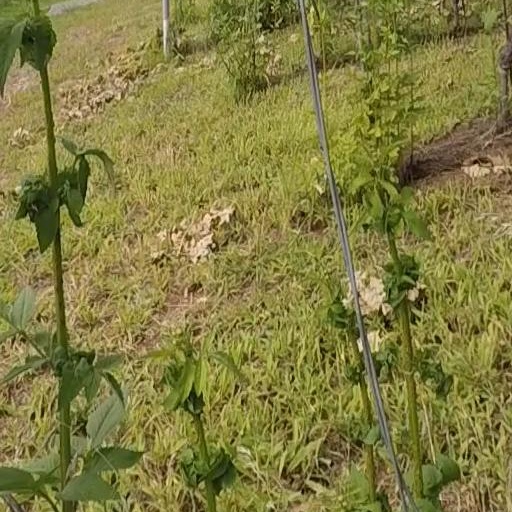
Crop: grape